Blanco Bay

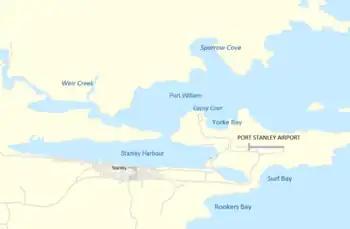
Map showing the Port Stanley area and Blanco Bay

Blanco Bay is a bay located to the north of Stanley, Falkland Islands. It contains the Sparrow Cove. Gypsy Cove and the smaller Yorke Bay lie in its southern part to the northwest of Port Stanley Airport. A small channel passes through to the town of Port Stanley itself.